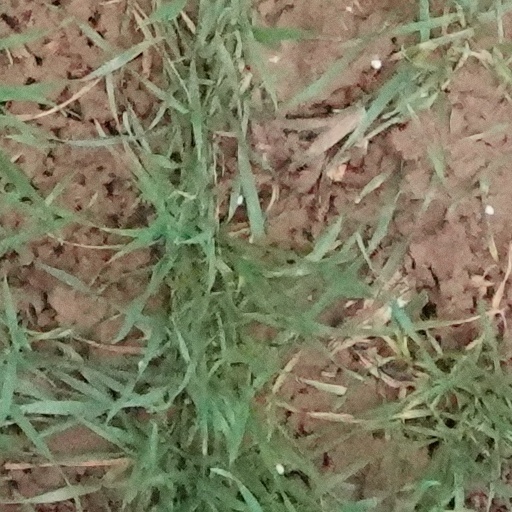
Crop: wheat